House at 674 Elliot Drive

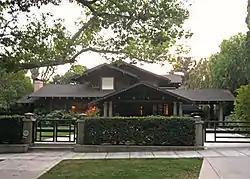

The House at 674 Elliot Drive is a historic home located at 674 Elliot Drive in Pasadena, California. The wood-frame house was built in 1911 for rancher Winslow B. Ross. Architect Arthur Heineman designed the home in the American Craftsman style. The front porch of the house is topped by a large gable supported by Tuscan columns and a patterned system of rafter trusses. Two patios are located on opposite sides of the house; the southeast patio adjoins a pergola-topped pathway through the yard. The house's roof features multiple low-pitched gables and open eaves with exposed rafter tails.